Aleksinac

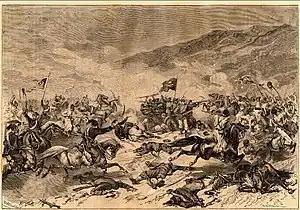
Battle of Šumatovac (1876)

Aleksinac and its surrounding area joined the First Serbian Uprising in January 1806. This included villages on the right bank of the South Morava river which were liberated by the army of Petar Dobrnjac.